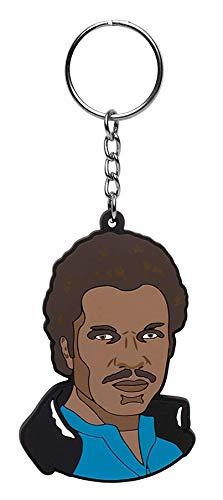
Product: Funko Star Wars Smuggler's Bounty Box, Cloud City Theme
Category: Toys & Games | Toy Figures & Playsets | Action Figures
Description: The cloud city theme Star Wars Smuggler's Bounty Box includes the Boba gets his bounty pop Movie moment, a Lando Calrissian Keychain, and a Chewbacca with c-3p0c mystery Mini.
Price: $31.78
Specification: ProductDimensions:6.5x10x8inches|ItemWeight:2.15pounds|ShippingWeight:2.15pounds(Viewshippingratesandpolicies)|ASIN:B07GHLQVDF|Itemmodelnumber:36148|Manufacturerrecommendedage:6yearsandup